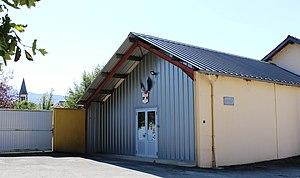
École d'Orincles (Hautes-Pyrénées)
Orincles est une commune française située dans le département des Hautes-Pyrénées, en région Occitanie.